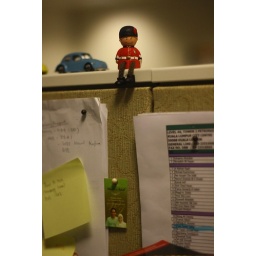
office - man in red